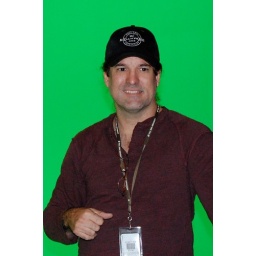
Full Sail staff tour in the green screen room